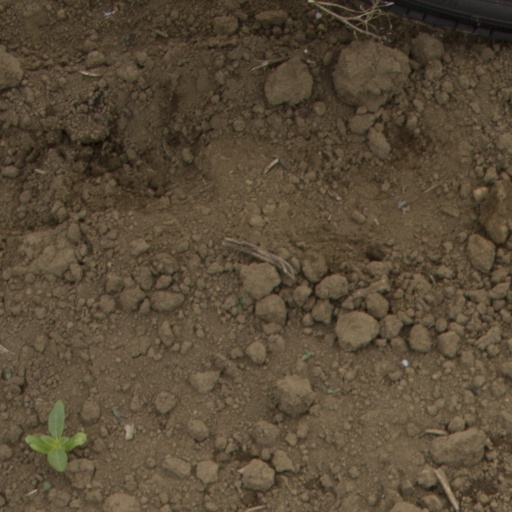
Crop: Jerusalem artichoke